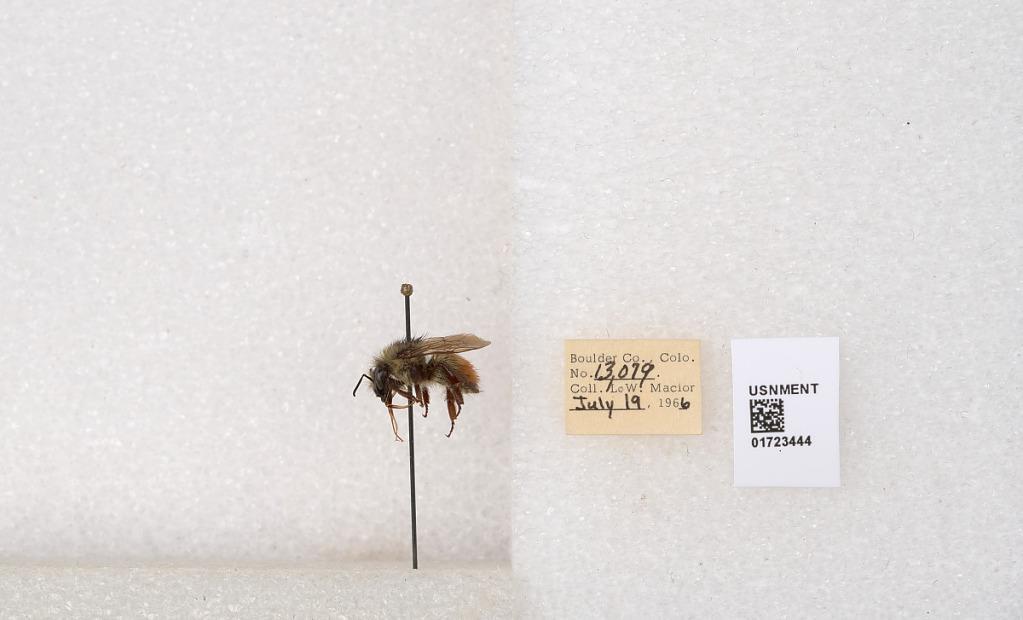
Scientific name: Bombus flavifrons Cresson
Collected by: L. Macior
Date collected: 1966-7-19
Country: United States
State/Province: Colorado
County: Boulder
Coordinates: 40.0925, -105.358